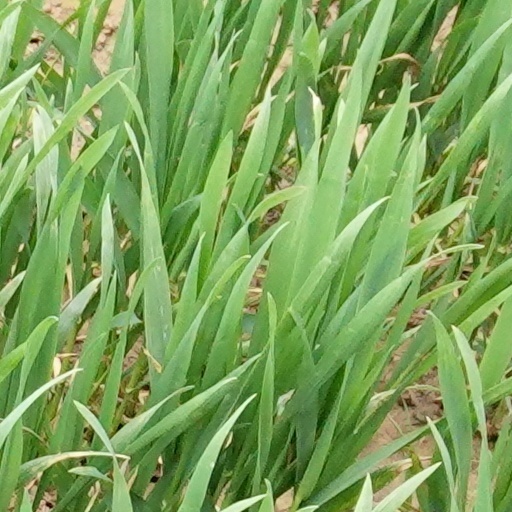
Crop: wheat